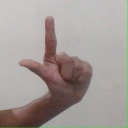
अक्षर: ल